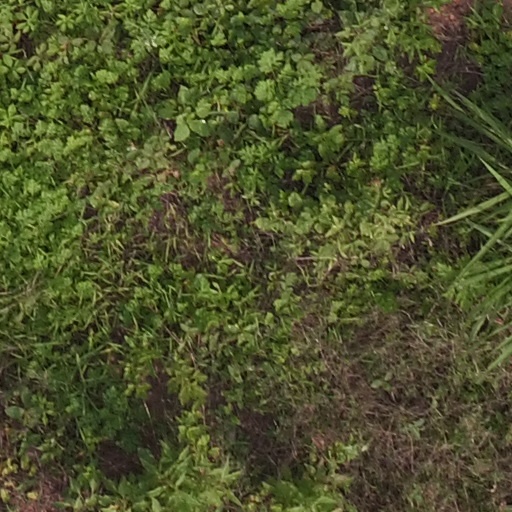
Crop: maize; corn